Cetaceans of the Caribbean

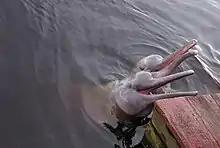
Boto

The genus Iniidae has only one species, the freshwater Amazon river dolphin, also known as the boto. It lives in the Amazon and Orinoco river basins in Brazil, Colombia and Venezuela, but also, outside the Caribbean region, further West in Ecuador, Bolivia and Peru. Its distribution extends from the estuaries to far upstream, where it is blocked by currents or waterfalls.